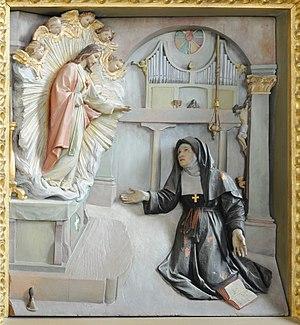
Le 22 juillet est le 203ᵉ jour de l'année du calendrier grégorien ; le 204ᵉ, en cas d'année bissextile. Il reste 162 jours avant la fin de l'année.
Cette liste de saints concerne les saints et les bienheureux, reconnus comme tels par l'Église catholique, ayant vécu au XVIIᵉ siècle.